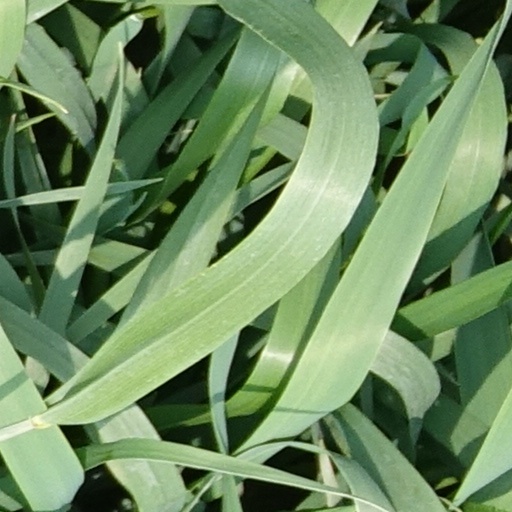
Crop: wheat